Describe the emotion expressed in this image:  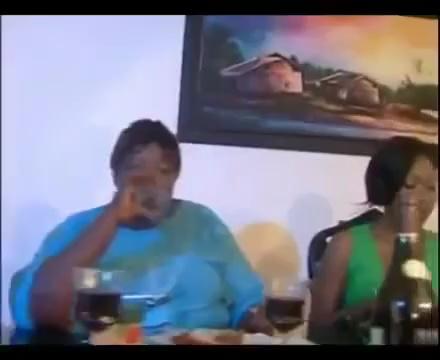
This person displays Fear, valence and arousal with high intensity.